Metallacycle

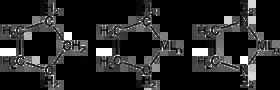
Structure of a carbocycle (cyclopentane), a metallacycle (a metallacyclopentane), and a metal chelated to ethylenediamine, a metal-containing ring that is not classified as a metallacycle

Many compounds containing metals in rings are known, for example chelate rings. Usually, such compounds are not classified as metallacycles, but the naming conventions are not rigidly followed. Within the area of coordination chemistry and supramolecular chemistry, examples include metallacrowns, metallacryptands, metallahelices, and molecular wheels.